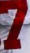
Number: 7